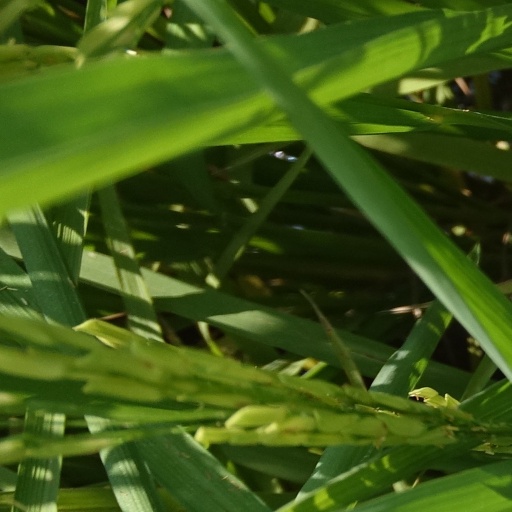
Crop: rice